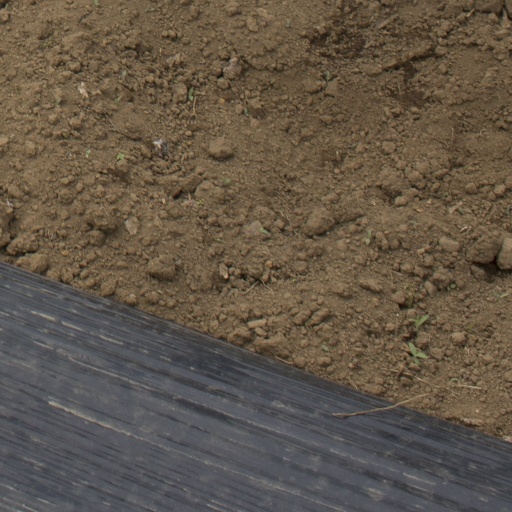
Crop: Jerusalem artichoke